Mirza Shafi Mazandarani

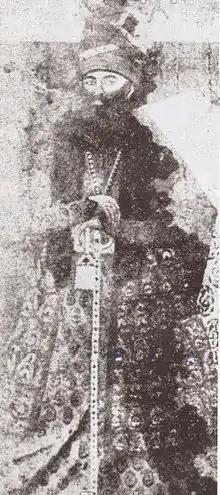
Illustration of Mirza Shafi Mazandarani

Mirza Shafi Mazandarani was the prime minister of the Qajar Iran's shah (king) Fath-Ali Shah Qajar from 1801 until his death in 1818/19.